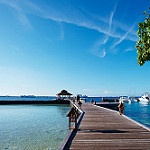
Scene: Outdoor